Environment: real
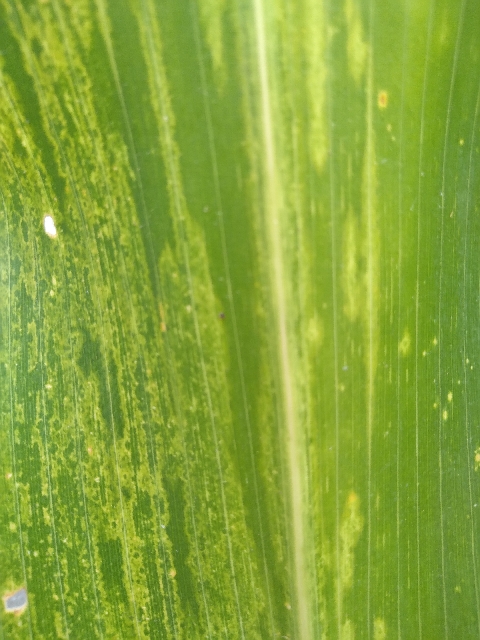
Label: lethal_necrosis